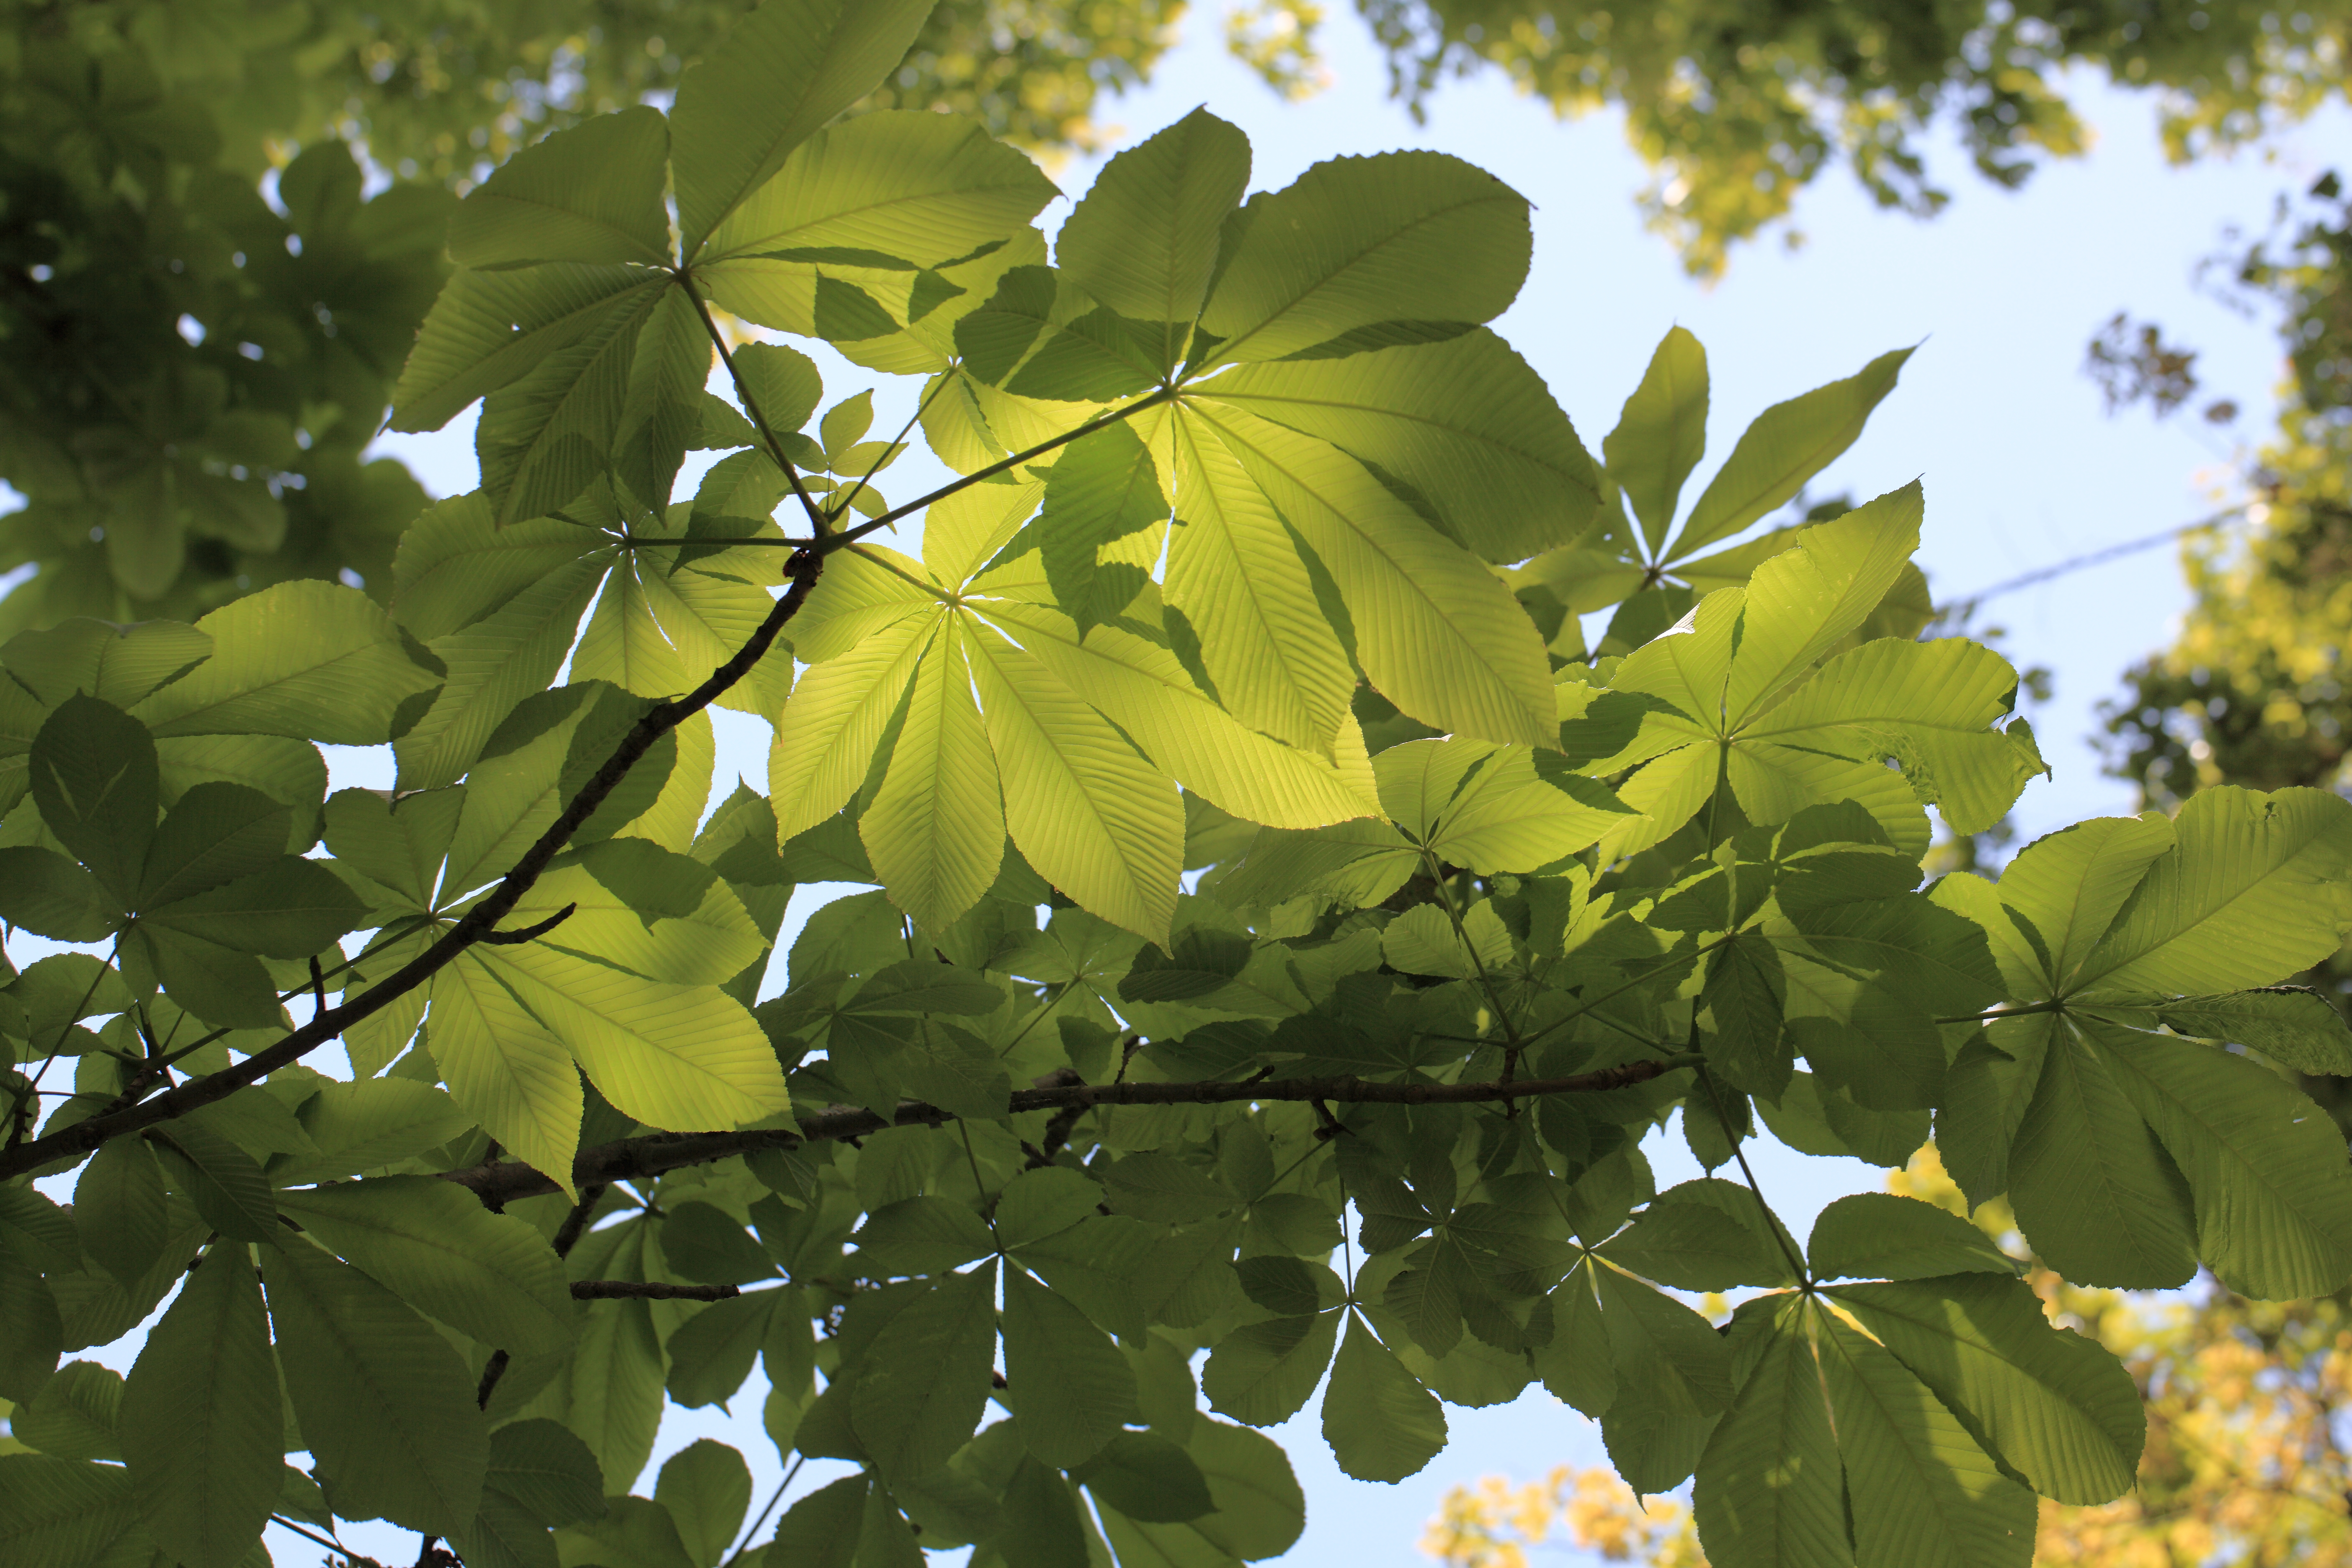
tree, nature, branch, plant, sunlight, leaf, flower, green, high, autumn, botany, yellow, garden, season, botanical, maple tree, shrub, deciduous, 5d, hires, markii, hi, res, resolution, ibaraki, naka, aesculus, turbinata, japanesehorsechestnut, flowering plant, maidenhair tree, taxonomy binomial aesculusturbinata, woody plant, land plant